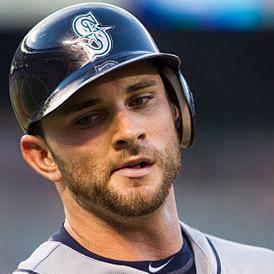
Age: 27